I Love You Too (2001 film)

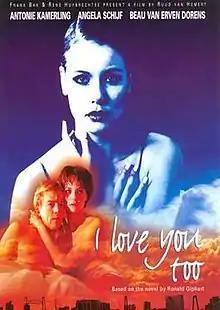

I Love You Too is a 2001 Dutch drama film, based on a novel by Ronald Giphart.